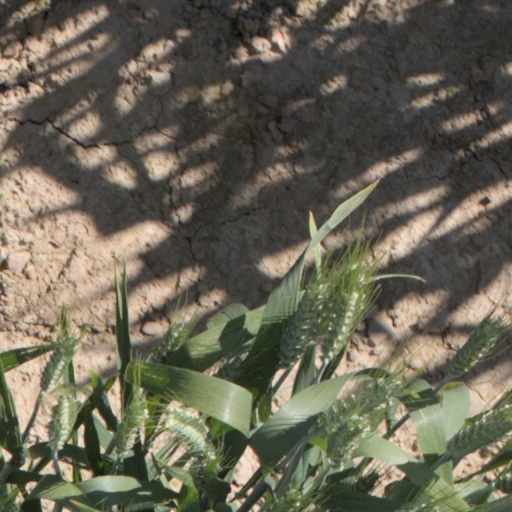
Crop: wheat